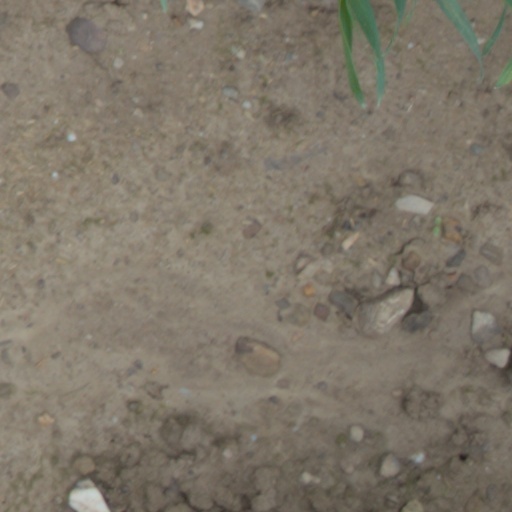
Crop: wheat